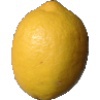
Label: lemon